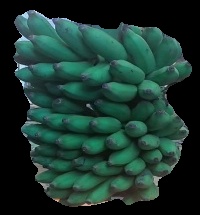
Variety: elakki-bale
Grade: grade2